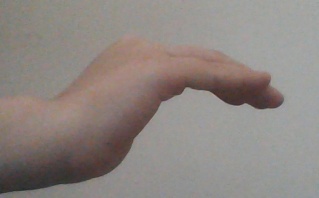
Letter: haa